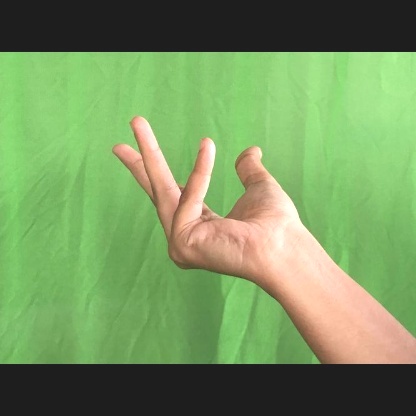
Mudra: Alapadmam